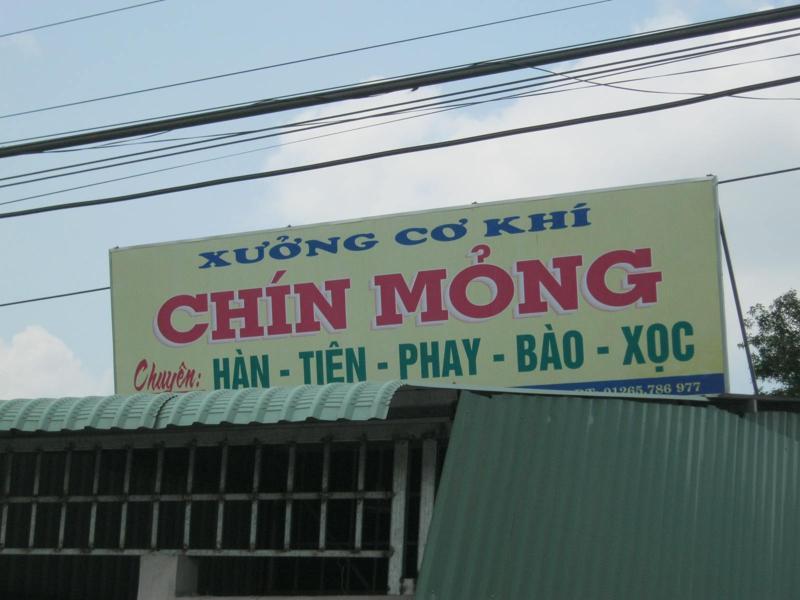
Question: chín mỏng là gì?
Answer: là xưởng cơ khí